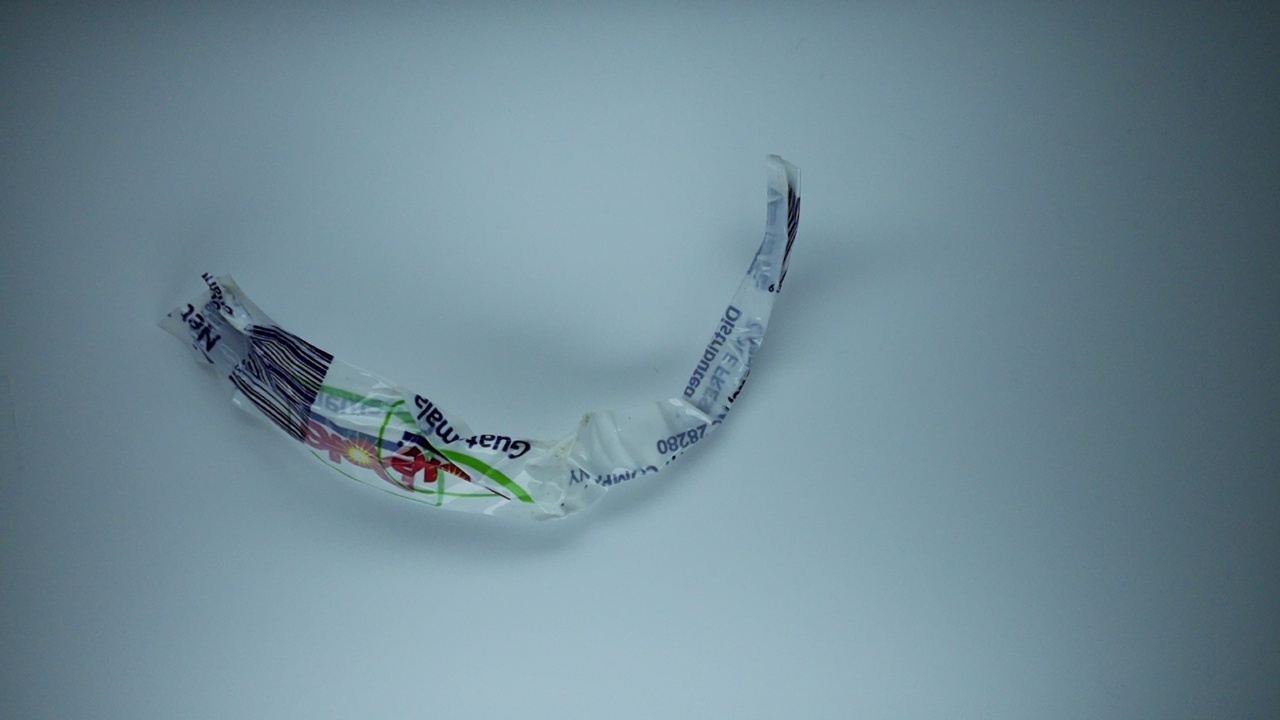
Label: trash